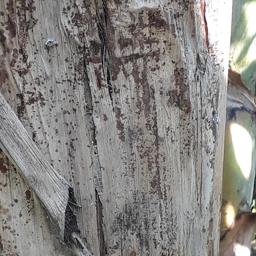
Label: PSEUDOSTEM WEEVIL